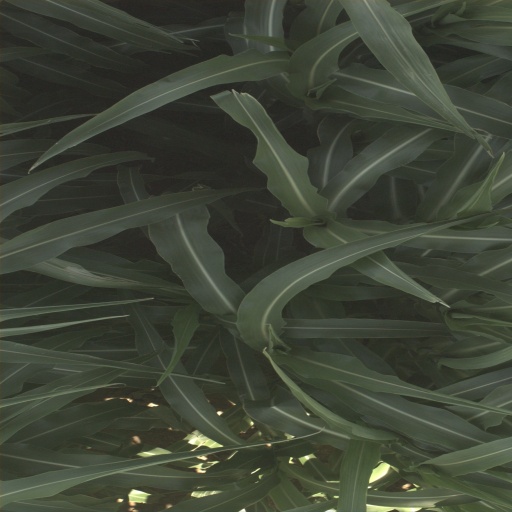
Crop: sorghum